Theognis of Megara

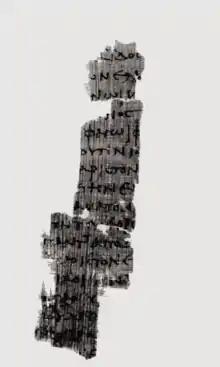
A papyrus fragment covering lines 917–33, part of a poem addressed to "Democles" (identity unknown) and considered on textual grounds to be a late addition to the Theognidean corpus, probably fifth century Coincidentally, Nietzsche's first published article, "On the History of the Collection of the Theognidean Anthology" (1867), concerned the textual transmission of the poems.

Theognis of Megara ("Théognis ho Megareús") was a Greek lyric poet active in approximately the sixth century BC. The work attributed to him consists of gnomic poetry quite typical of the time, featuring ethical maxims and practical advice about life. He was the first Greek poet known to express concern over the eventual fate and survival of his own work and, along with Homer, Hesiod and the authors of the Homeric Hymns, he is among the earliest poets whose work has been preserved in a continuous manuscript tradition (the work of other archaic poets is preserved as scattered fragments). In fact more than half of the extant elegiac poetry of Greece before the Alexandrian period is included in the approximately 1,400 lines of verse attributed to him, though several poems traditionally attributed to him were composed by others, e.g. Solon and Euenus. Some of these verses inspired ancient commentators to value him as a moralist yet the entire corpus is valued today for its "warts and all" portrayal of aristocratic life in archaic Greece.